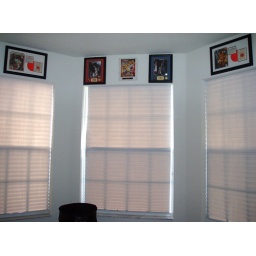
the last wall in Tony's room, with windows and plaques